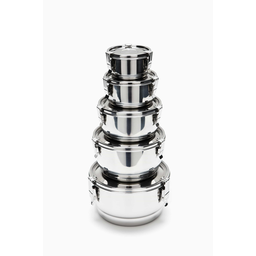
Label: metal